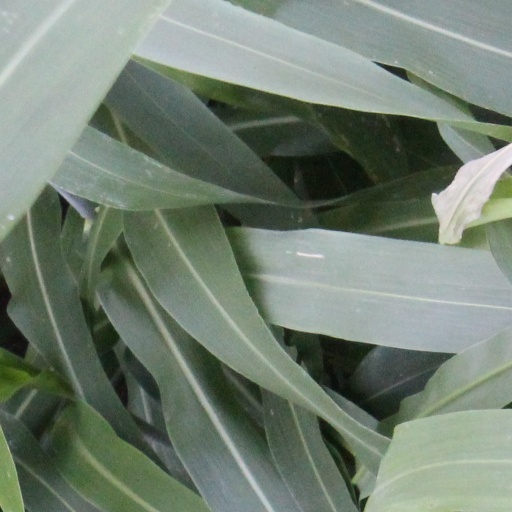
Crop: sorghum